Describe the emotion expressed in this image:  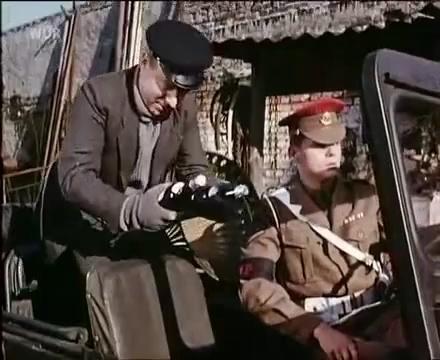
This person displays Fear, valence and arousal with low intensity.